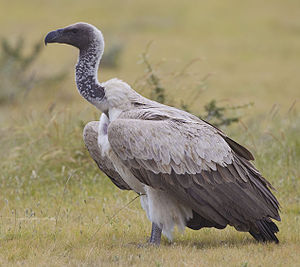
Hvidrygget grib
Etosha nationalpark, Namibia
Etosha nationalpark, Namibia
Hvidrygget grib er den almindeligste og mest udbredte grib i Afrika, der dog er gået stærkt tilbage i antal i de senere år. Det er en middelstor grib med et vingefang på omkring 2 meter.